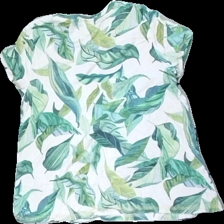
View: back
Type: Hoodie
Category: Ladies
Brand: Gina Tricot
Colors: Green, White, Blue
Material: 81% Cotton 19% Polyester
Pattern: Other
Cut: Regular
Size: XS
Damage: Washed out
Price range: <50
Recommended usage: Export